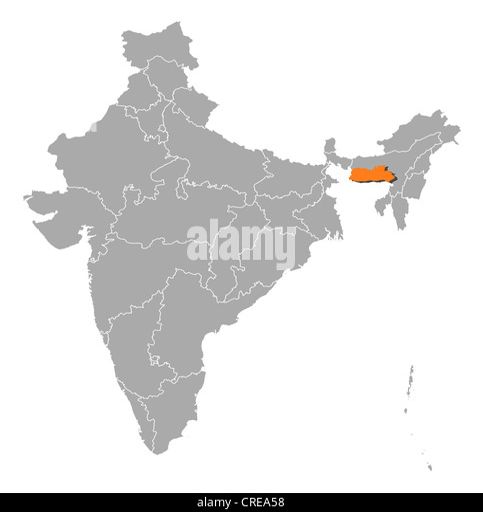
political map with the several states where indian state is highlighted